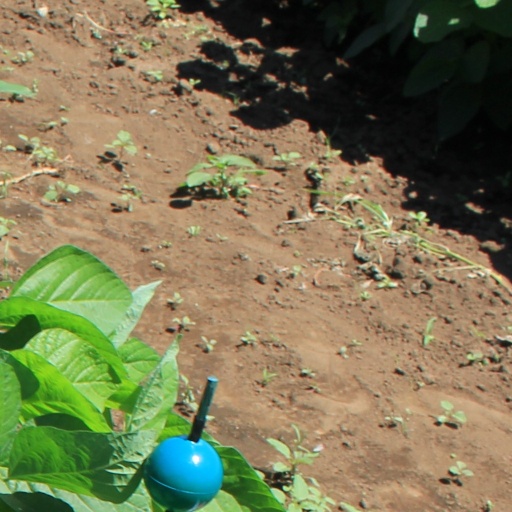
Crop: soybean